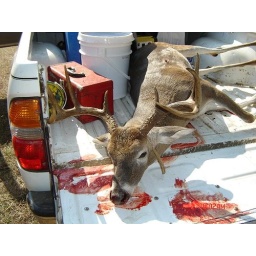
big boy in my  truck